Reuke Station

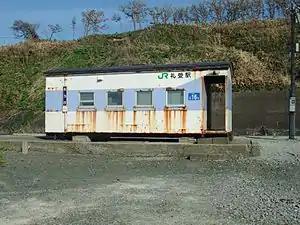
Reuke Station in May 2015

was a railway station on the Rumoi Main Line in Rumoi, Hokkaido, Japan, operated by Hokkaido Railway Company (JR Hokkaido). Opened in 1921, the station closed on 4 December 2016.